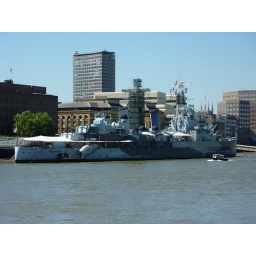
This is HMS Belfast taken while i was standing by the tower of london